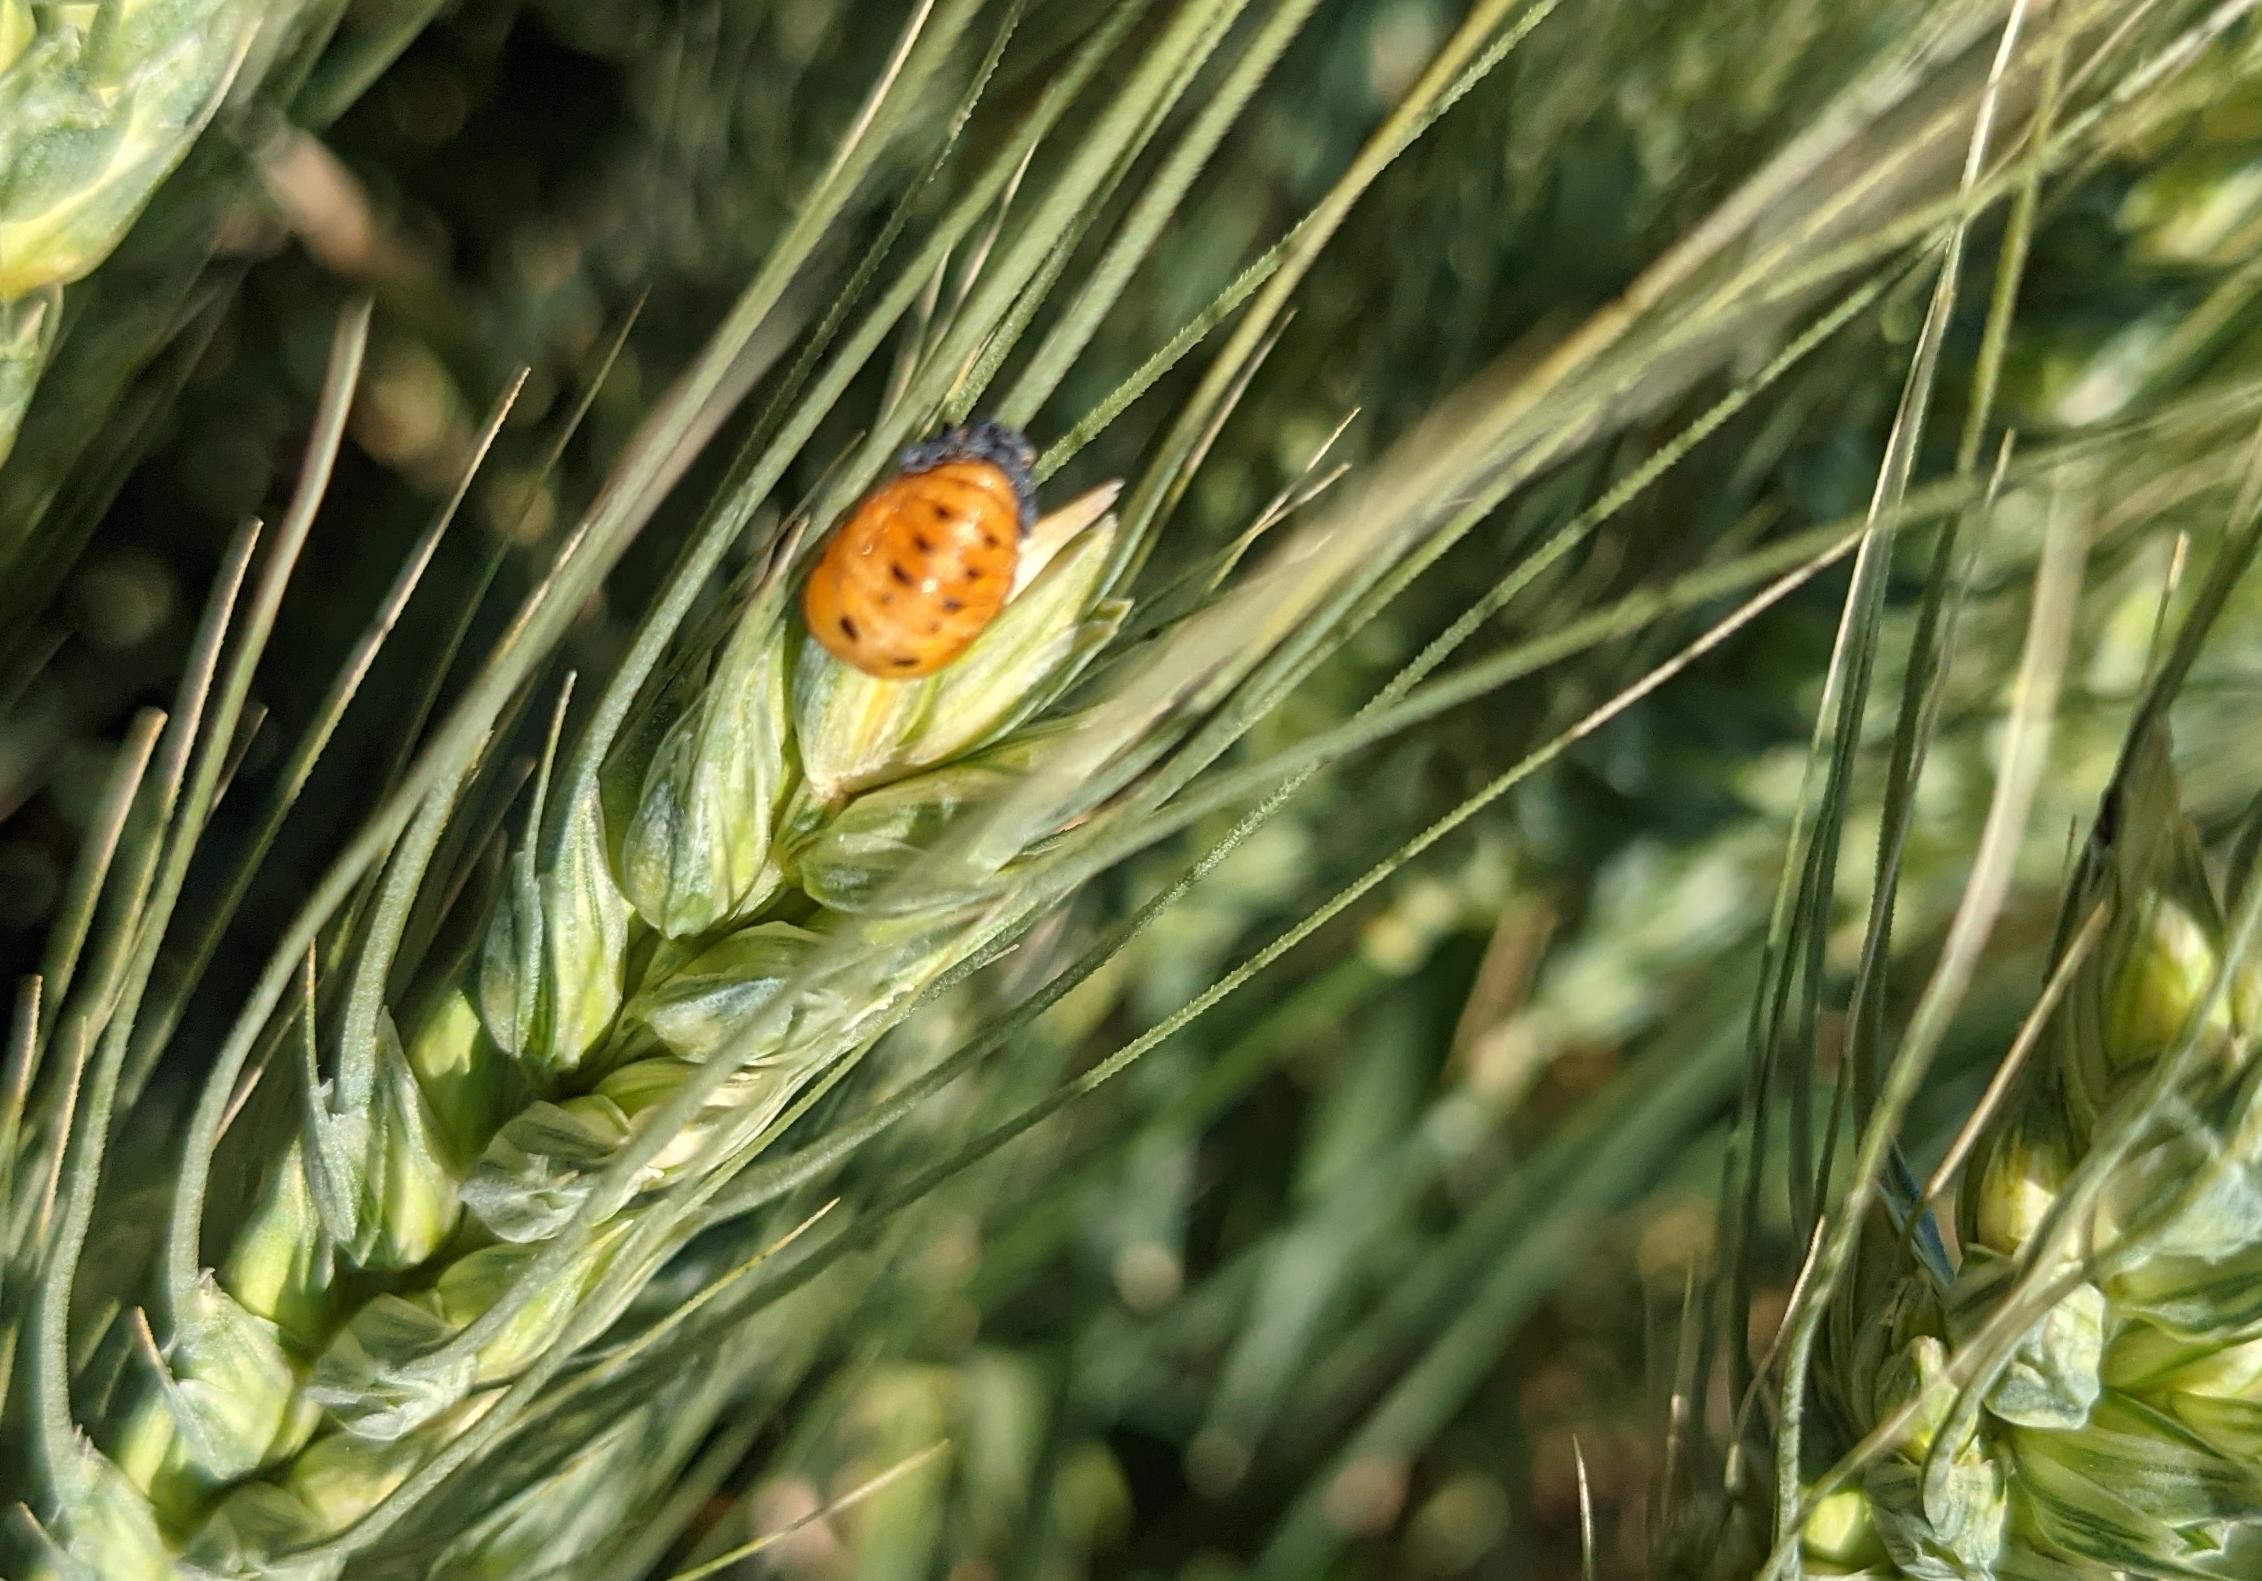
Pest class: predators